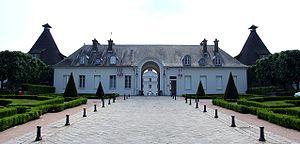
Le Creusot, Bourgogne, FRANCE